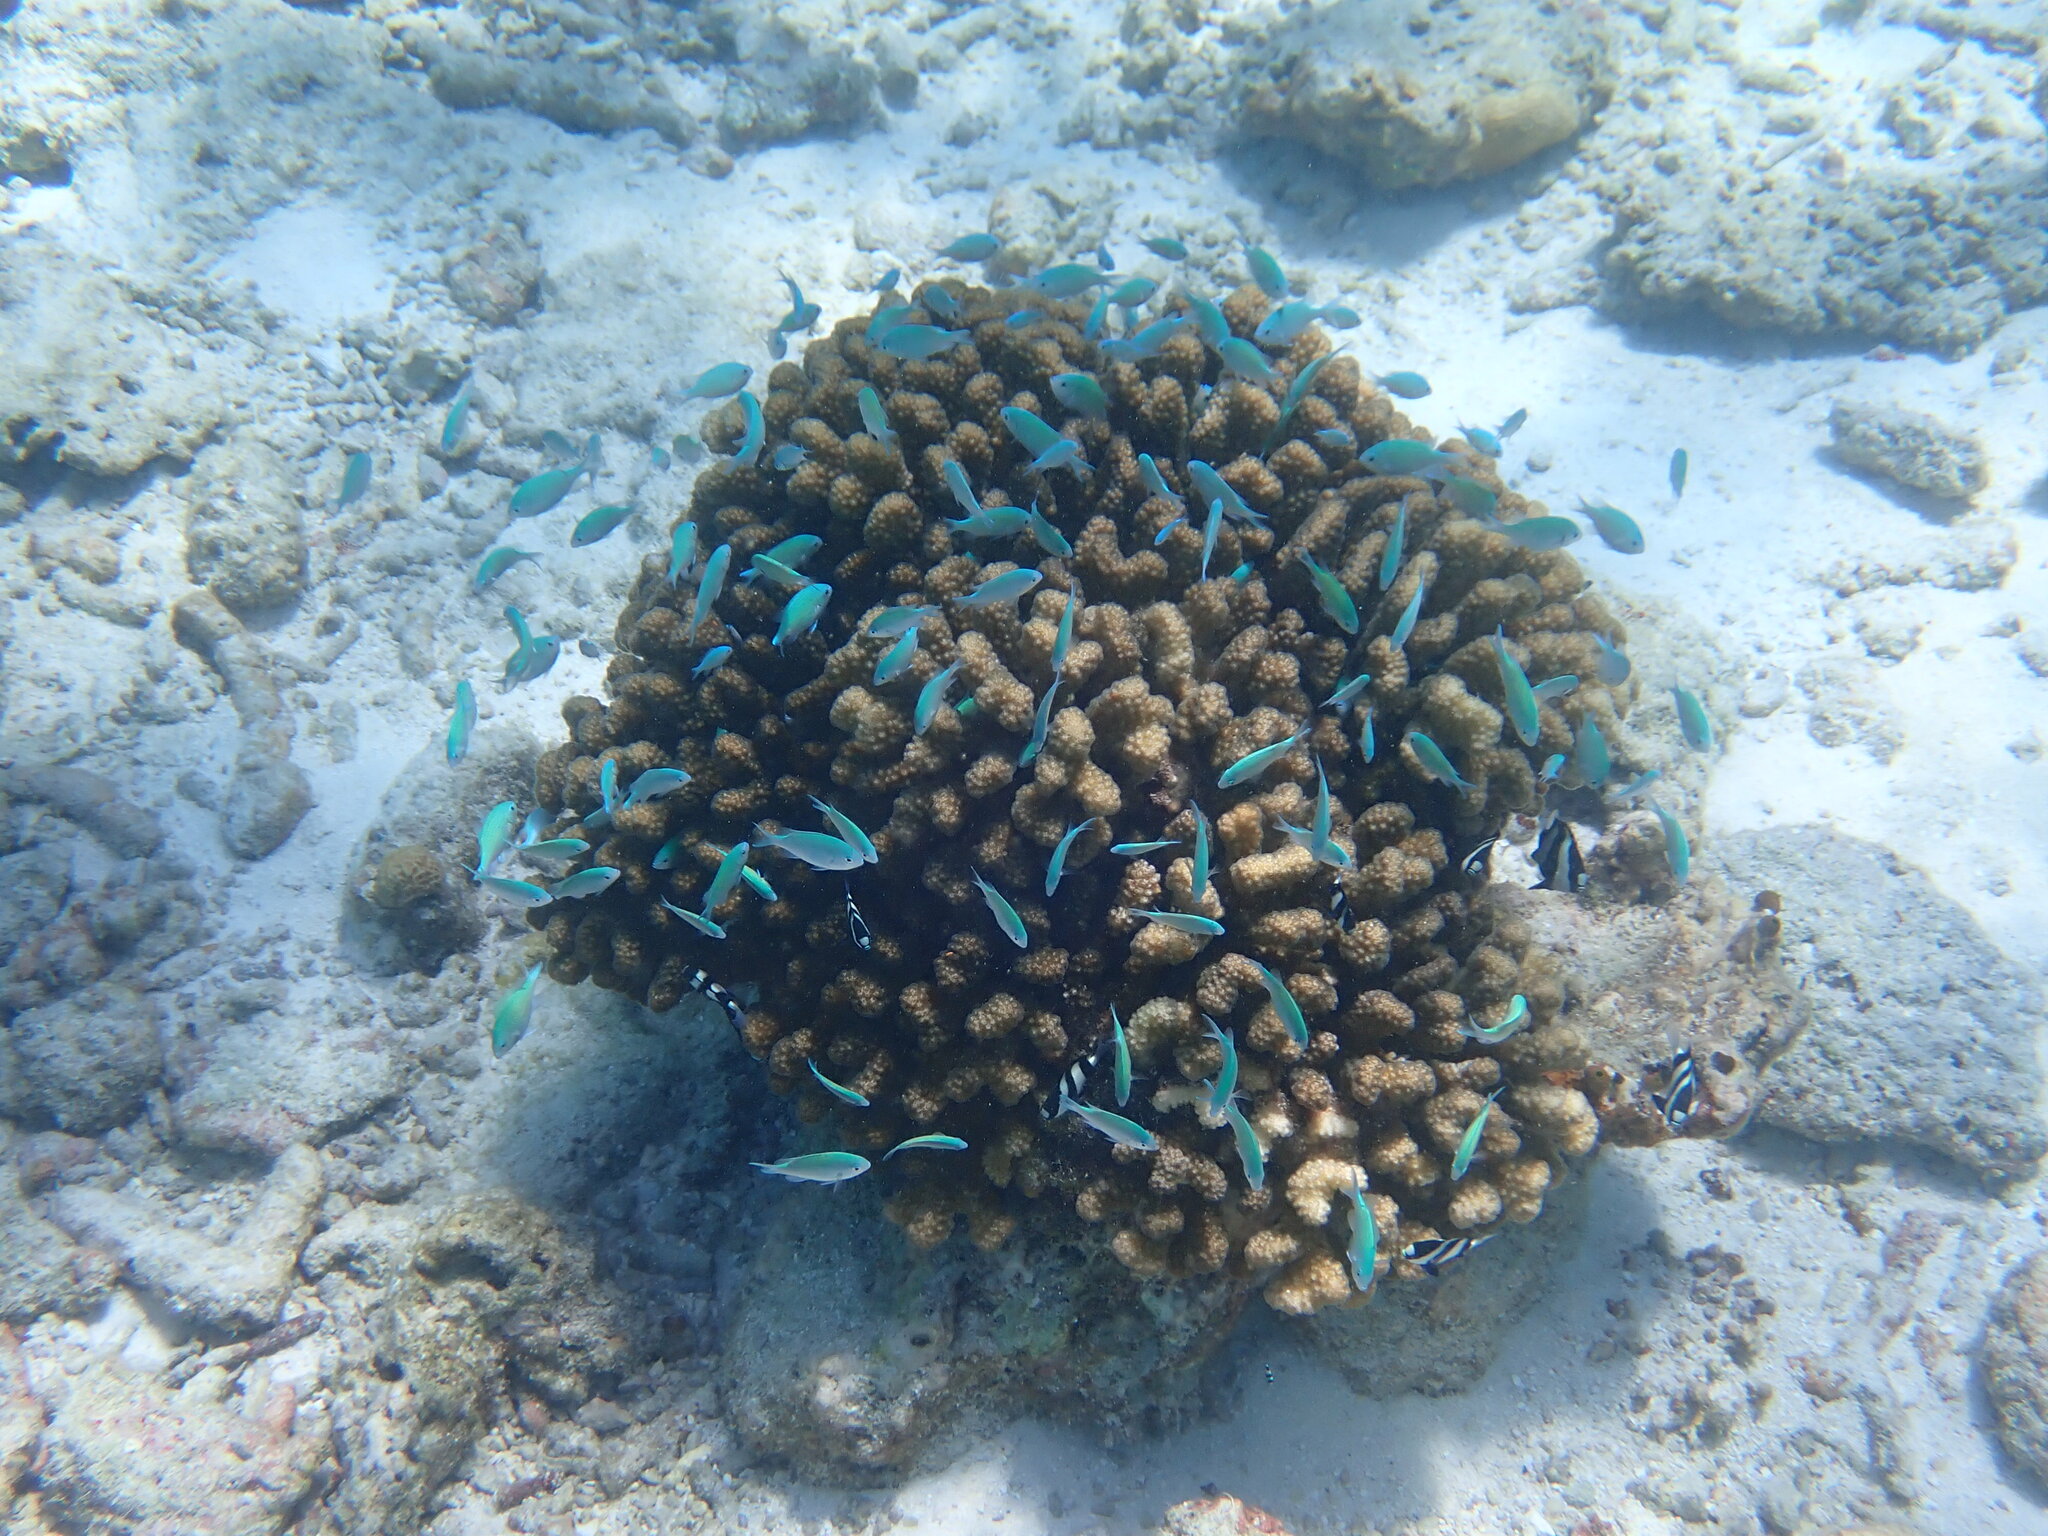
Chromis viridis (Blue-green Chromis)